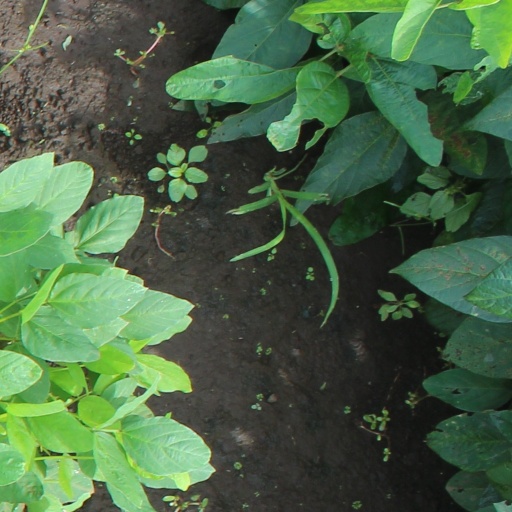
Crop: soybean